Jane Birkin

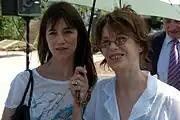
Birkin with her second daughter Charlotte Gainsbourg in 2010

In 1971, Birkin and Gainsbourg had a daughter, actress and singer Charlotte Gainsbourg. The couple separated in 1980, a result of his alcoholism and violence. She described him as "a very difficult man to live with", and said that during recording sessions he would scream at her and hit her with a ruler if she could not sing a part. She took credit for helping him to develop his style later in life, saying: "It's all about me, he listened to me a lot."